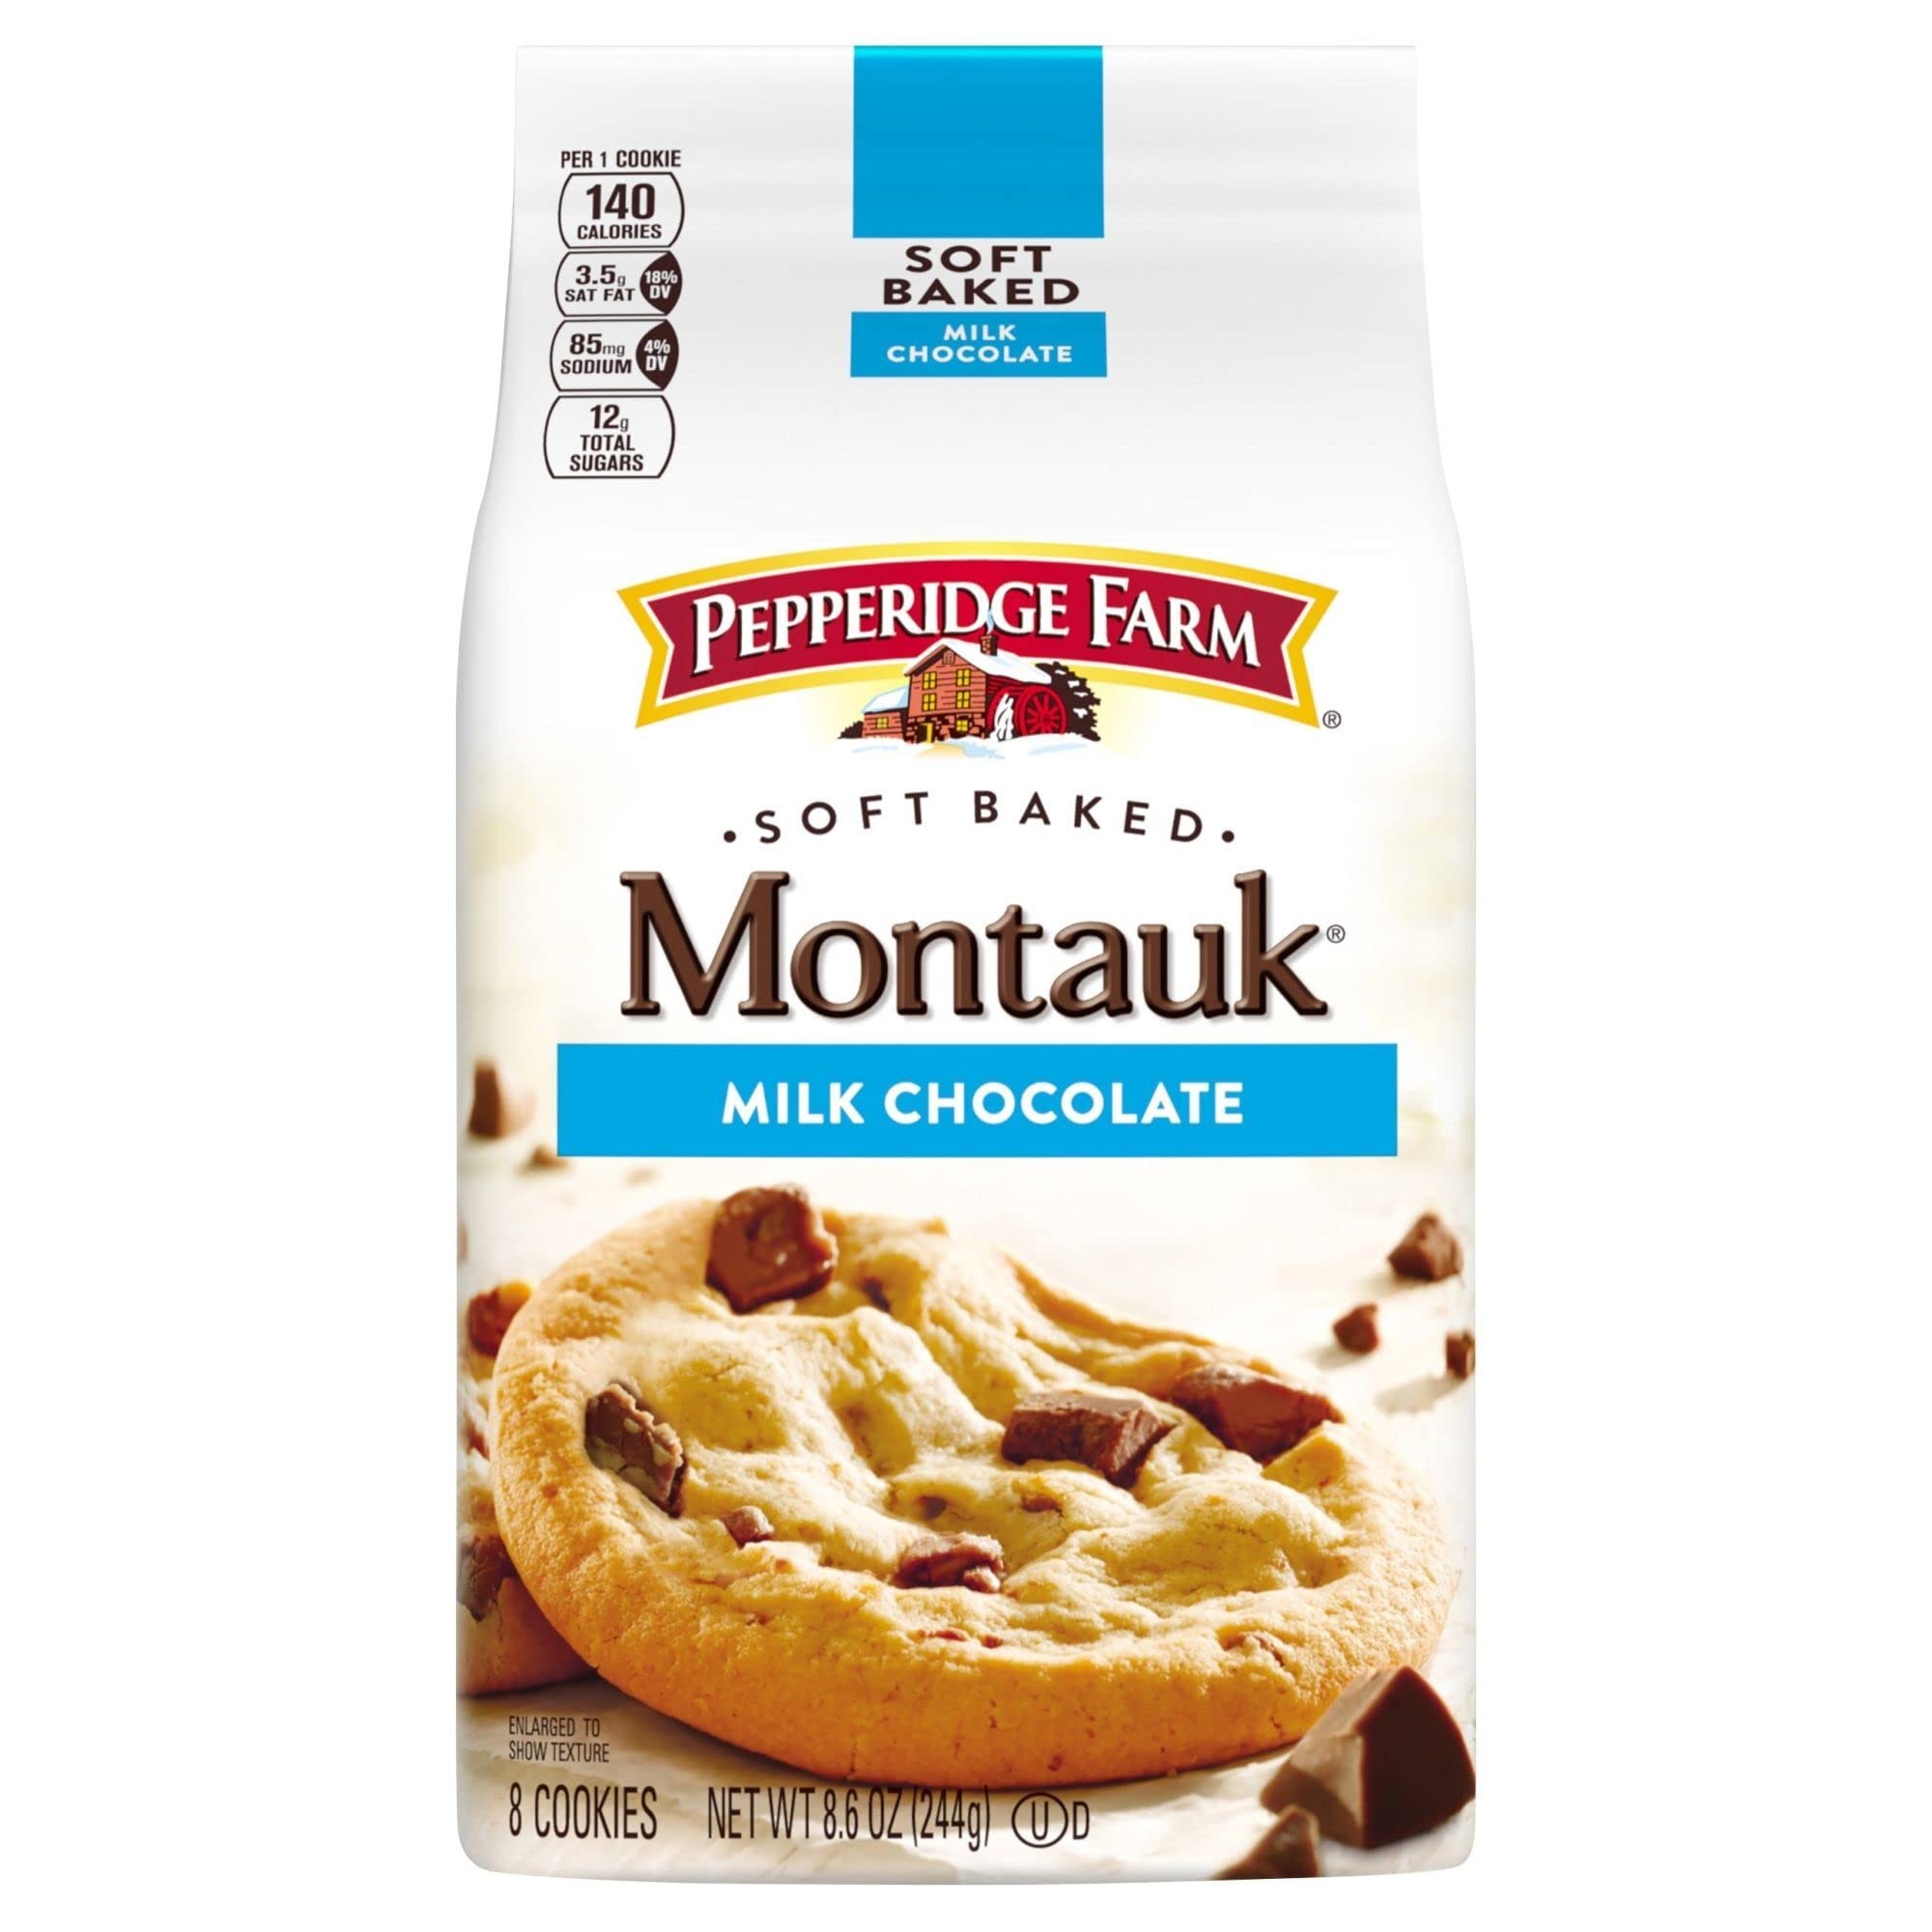
Item Name: Pepperidge Farm Soft Baked Chocolate Chunk Milk Chocolate Cookies 8.6 oz
Bullet Point: Product of United States of America
Product Description: Chocolate Chip Cookies
Value: 8.6
Unit: Ounce

Price: 3.98